The Imaginarium of Doctor Parnassus

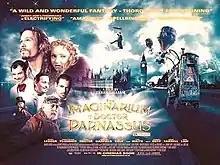
UK theatrical release poster

The Imaginarium of Doctor Parnassus is a 2009 fantasy film directed by Terry Gilliam and written by Gilliam and Charles McKeown. The film follows a travelling theatre troupe whose leader, having made a bet with the Devil, takes audience members through a magical mirror to explore their imaginations and present them with a choice between self-fulfilling enlightenment or gratifying ignorance.